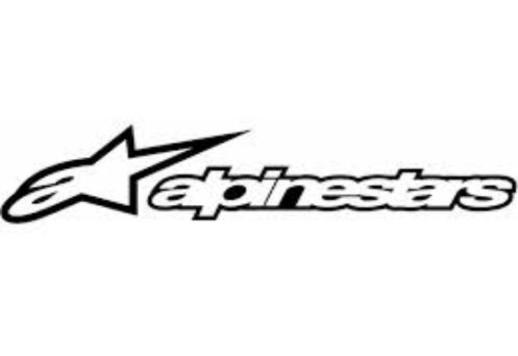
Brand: alpinestars-2
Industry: Clothes